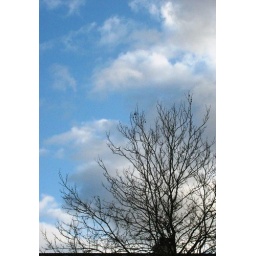
Its a wonderful clear sky in the evening after morning showers.